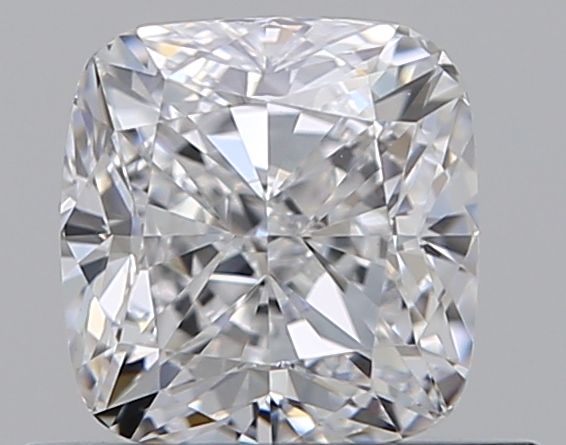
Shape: cushion
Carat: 0.7
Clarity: VS1
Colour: D
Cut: GD
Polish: EX
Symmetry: GD
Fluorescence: F
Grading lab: GIA
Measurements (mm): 4.93 x 4.74 x 3.43